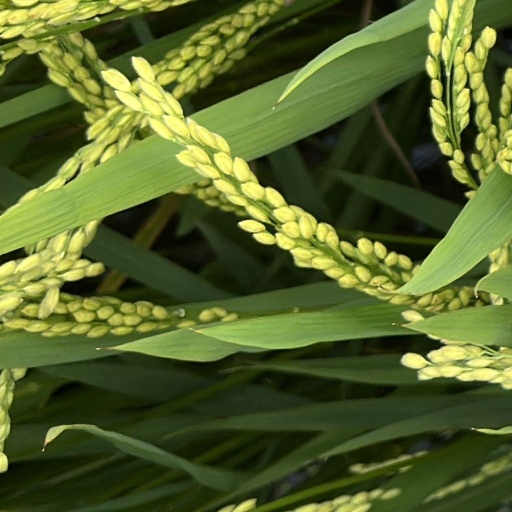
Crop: rice